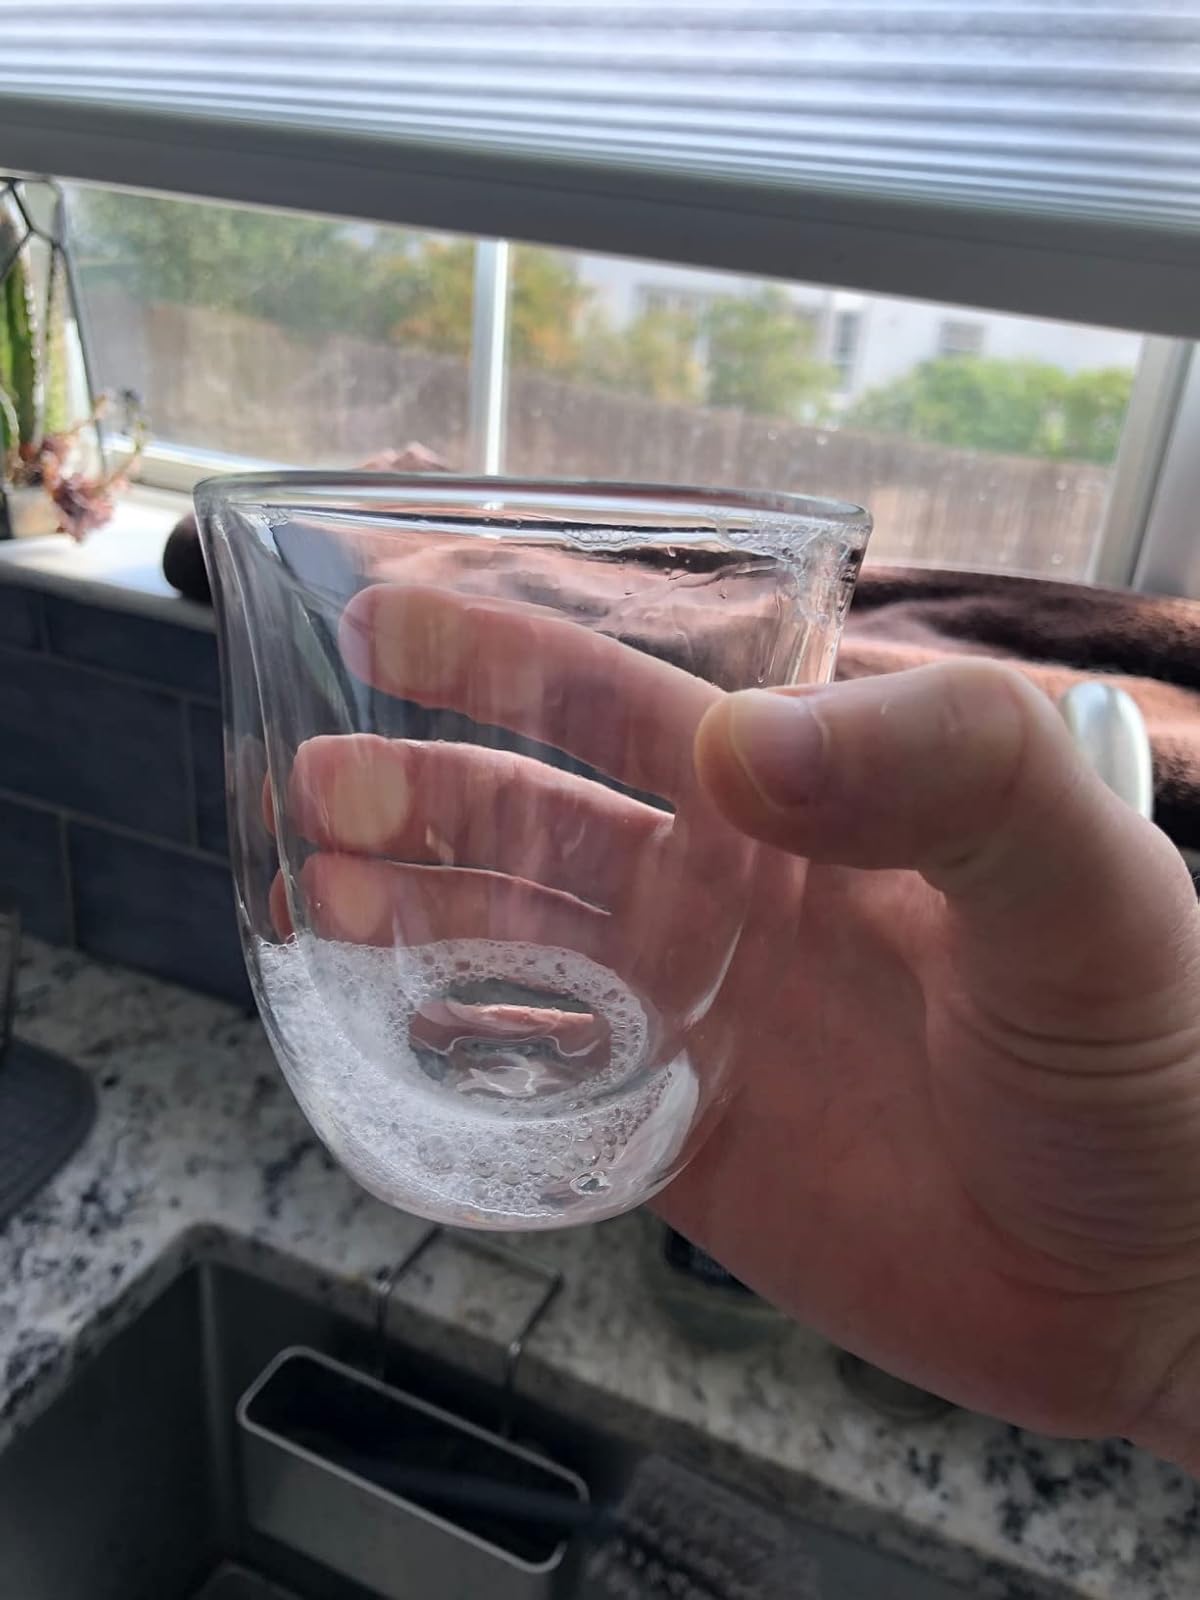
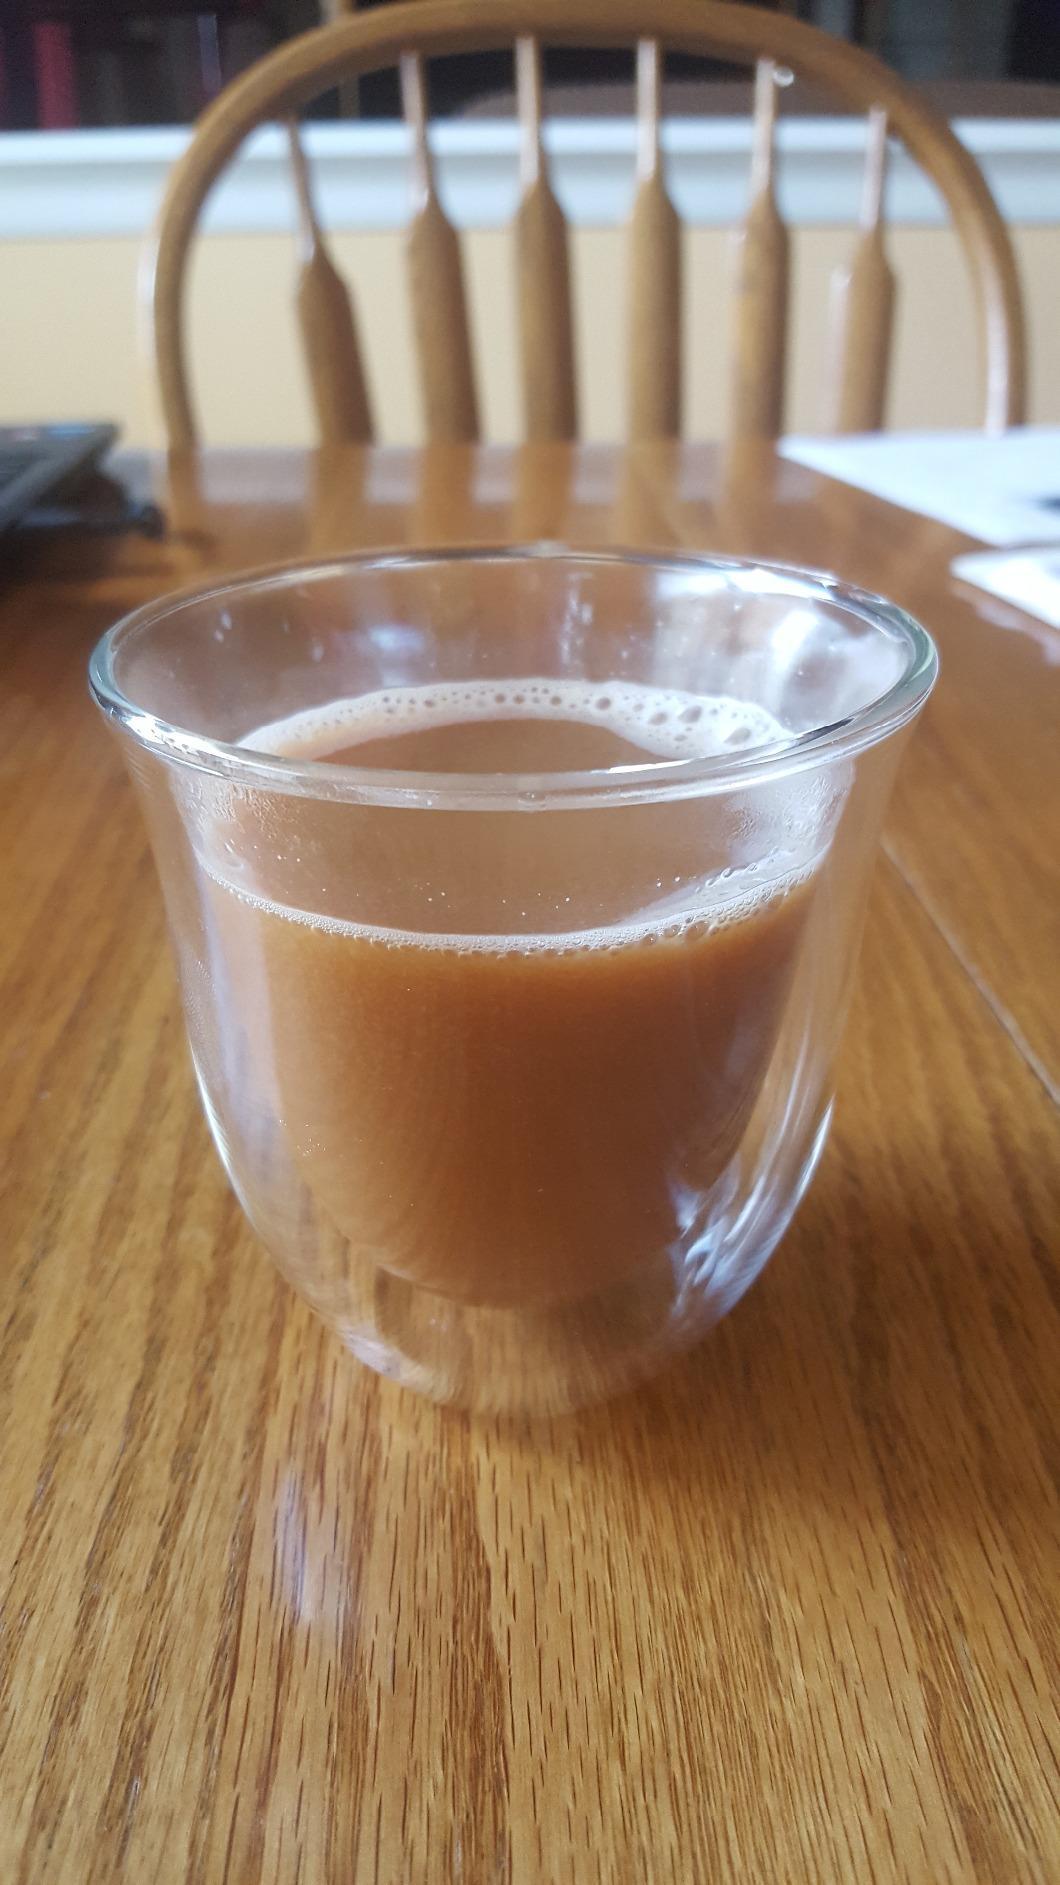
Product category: items_mug
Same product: yes